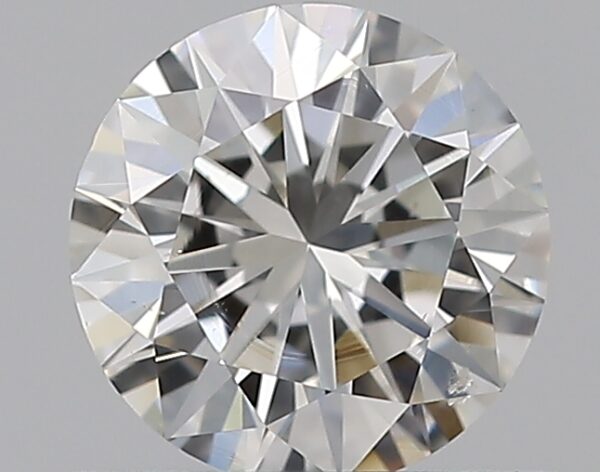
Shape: round
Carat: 0.5
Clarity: SI1
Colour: G
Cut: EX
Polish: EX
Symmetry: EX
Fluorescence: N
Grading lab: GIA
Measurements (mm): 5.11 x 5.14 x 3.12